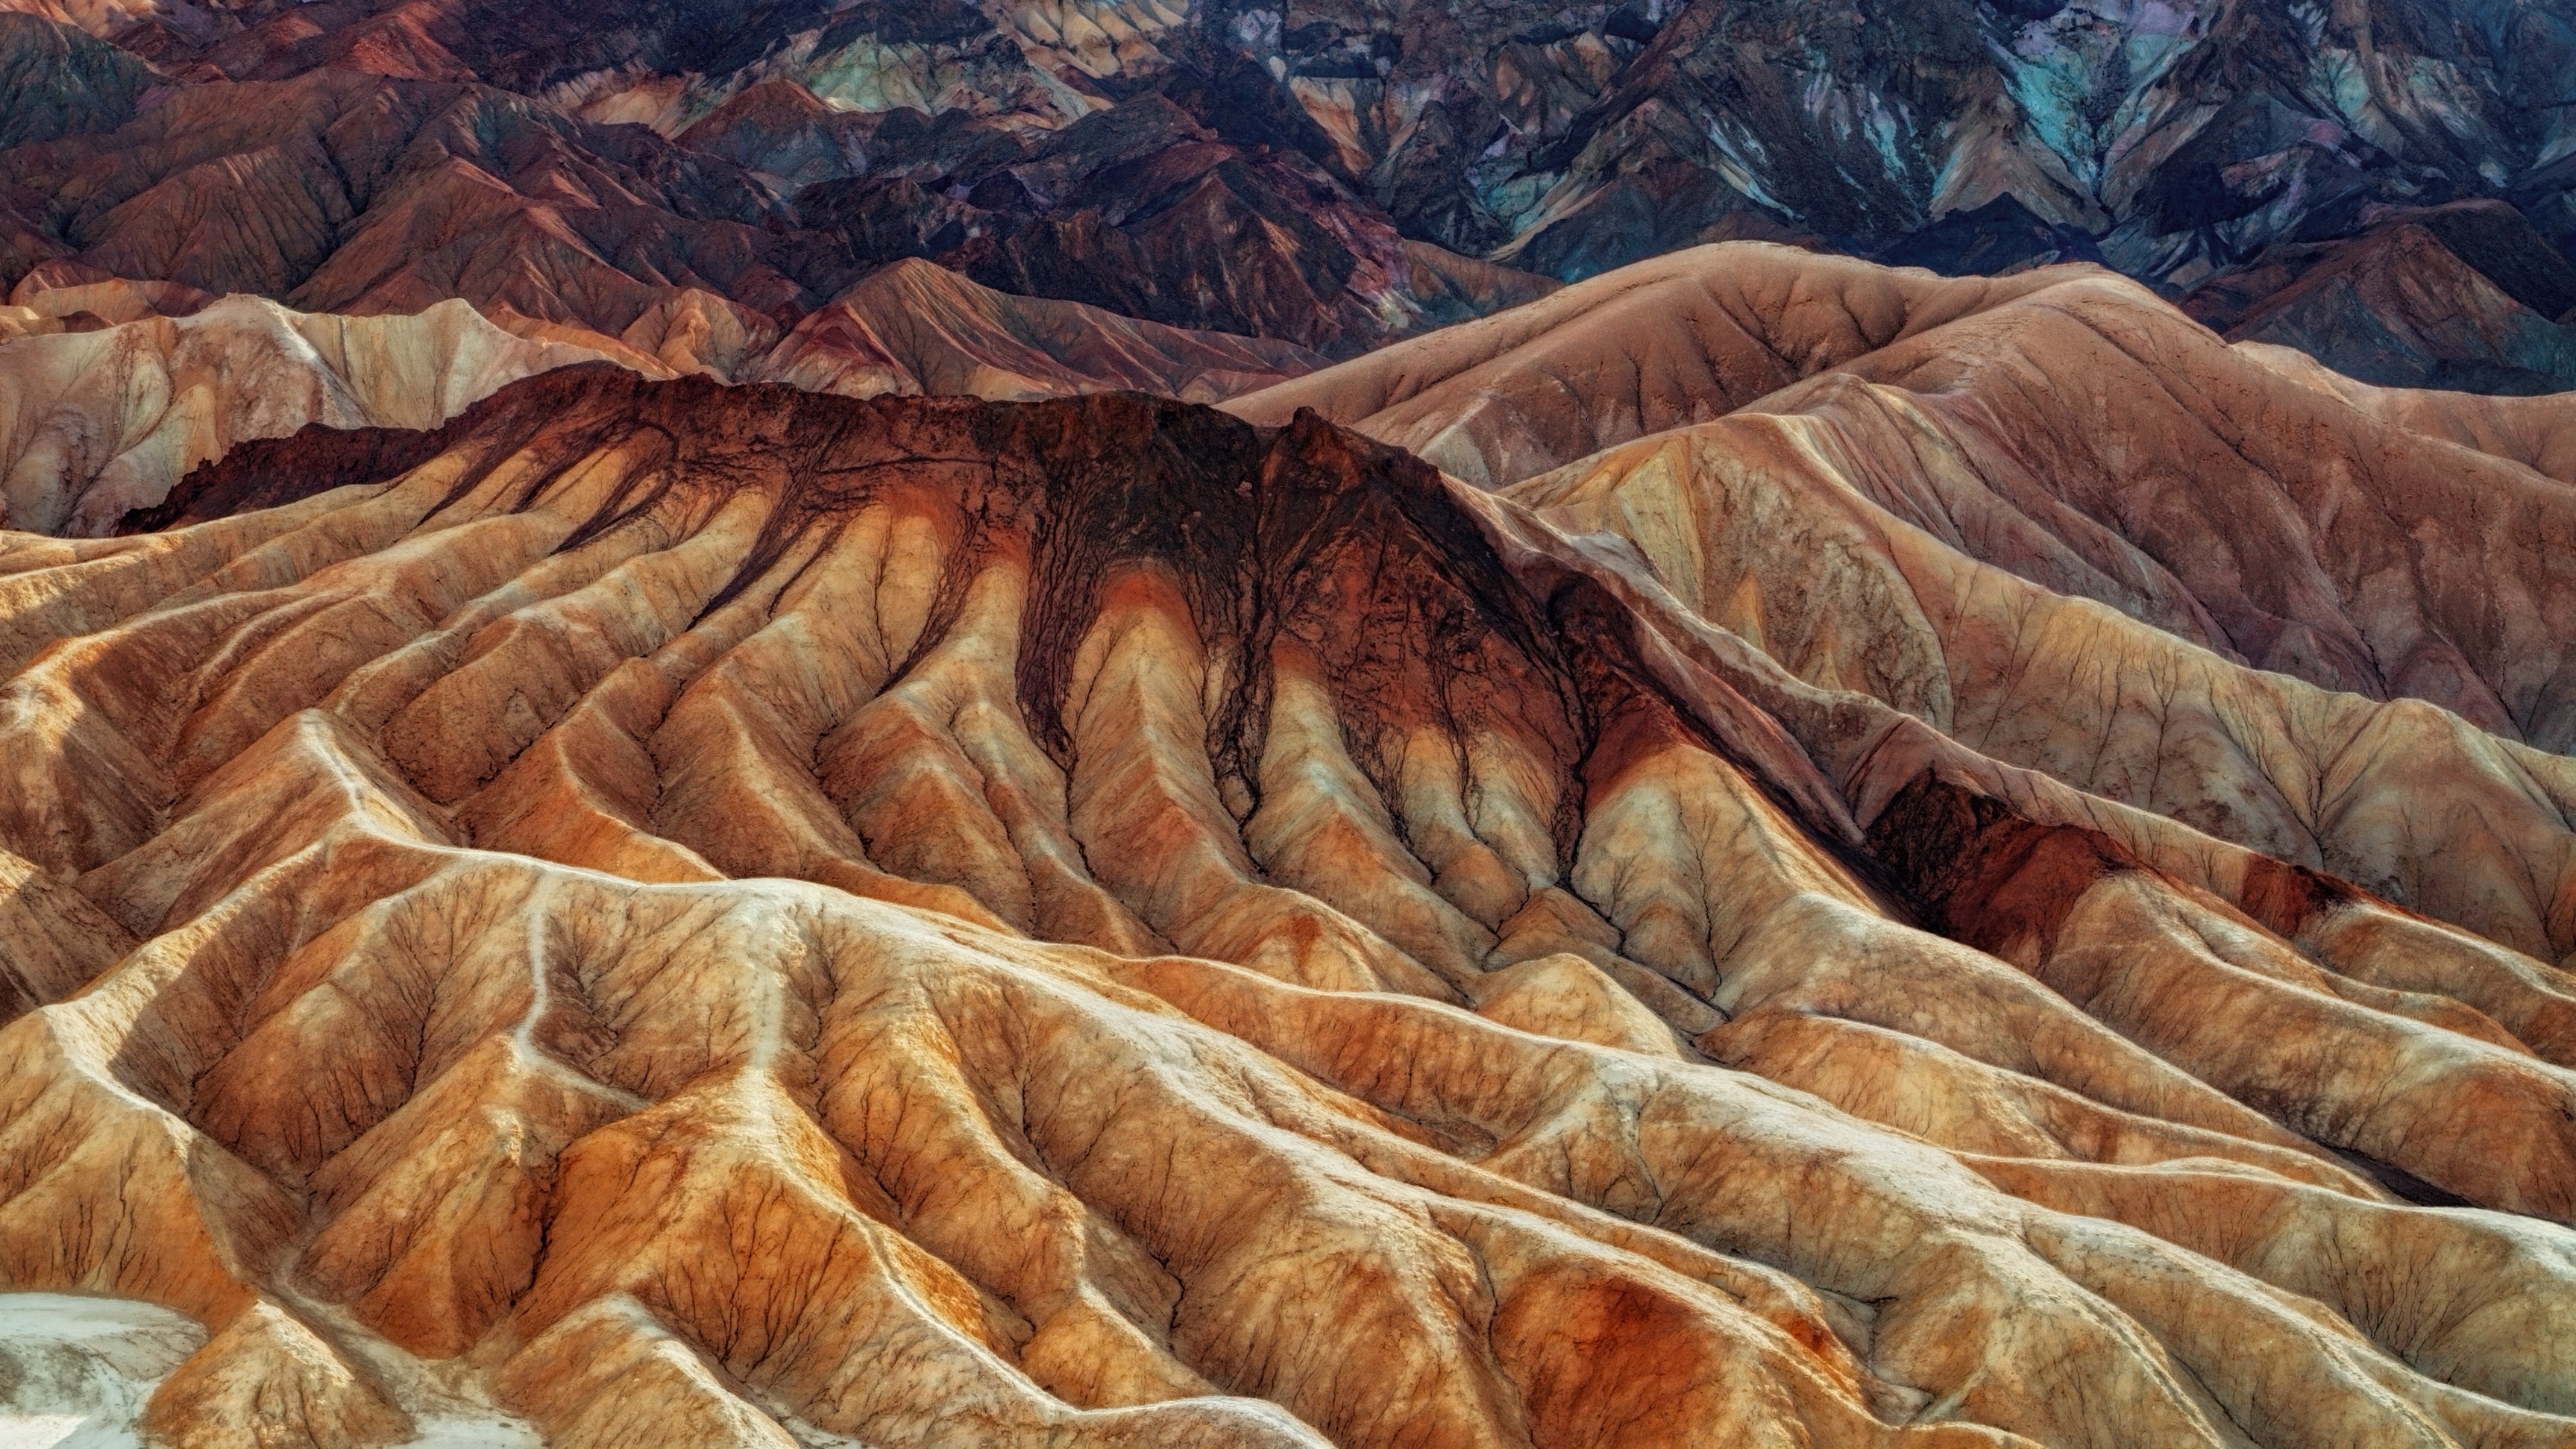
formation, geology, badlands, plateau, wadi, landform, geographical feature, grass family